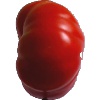
Label: Tomato 3